Measurement

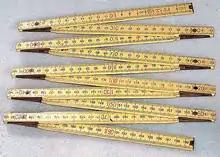
A two-metre carpenter's ruler

A ruler or rule is a tool used in, for example, geometry, technical drawing, engineering, and carpentry, to measure lengths or distances or to draw straight lines. Strictly speaking, the "ruler" is the instrument used to rule straight lines and the calibrated instrument used for determining length is called a "measure", however common usage calls both instruments "rulers" and the special name "straightedge" is used for an unmarked rule. The use of the word "measure", in the sense of a measuring instrument, only survives in the phrase "tape measure", an instrument that can be used to measure but cannot be used to draw straight lines. As can be seen in the photographs on this page, a two-metre carpenter's rule can be folded down to a length of only 20 centimetres, to easily fit in a pocket, and a five-metre-long tape measure easily retracts to fit within a small housing.